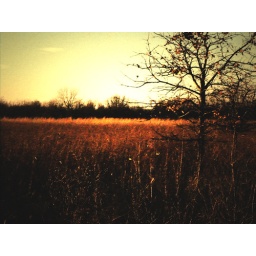
A lone tree in the middle of a field at Perry Farm.